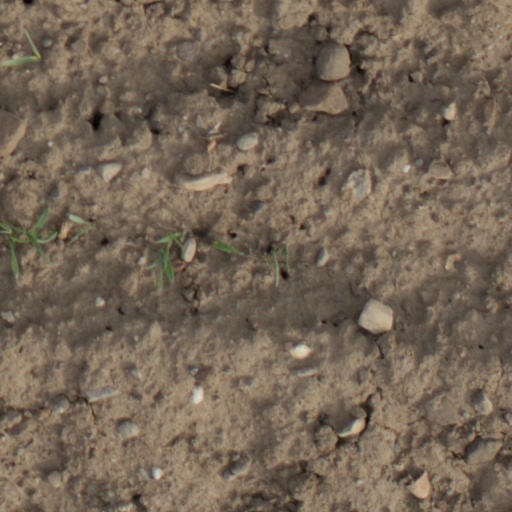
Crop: wheat